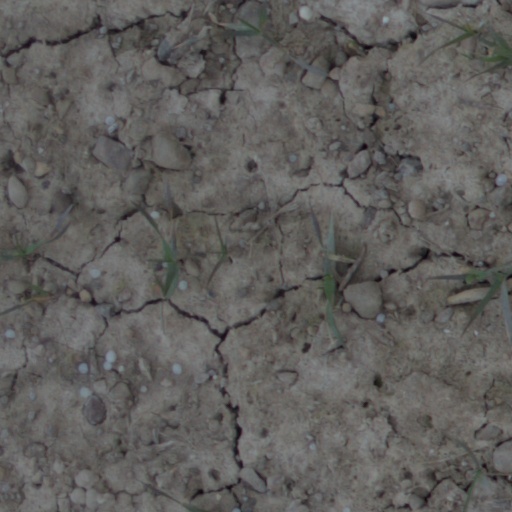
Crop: wheat